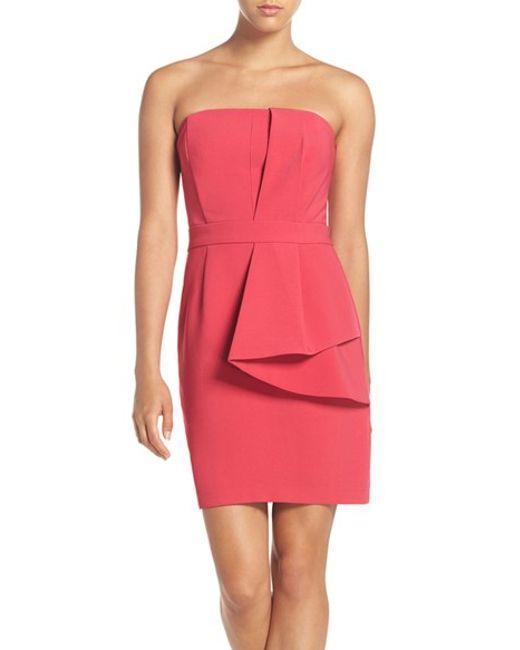
Rest ist Geschichte Korallenrotes trägerloses Kleid